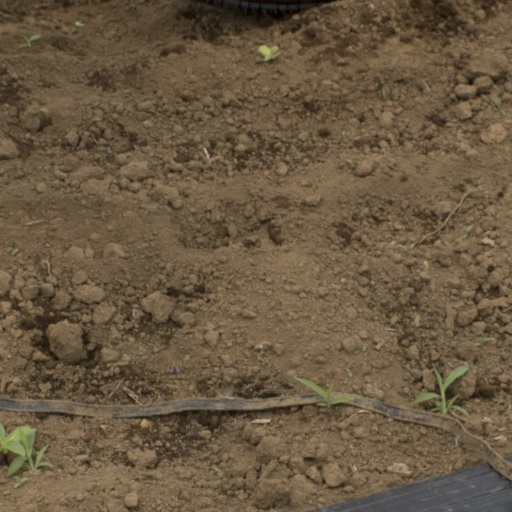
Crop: Jerusalem artichoke